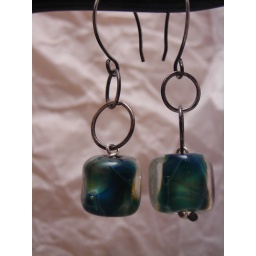
blown glass with oxidized, brushed sterling. oceanic colors sealed within clear glass